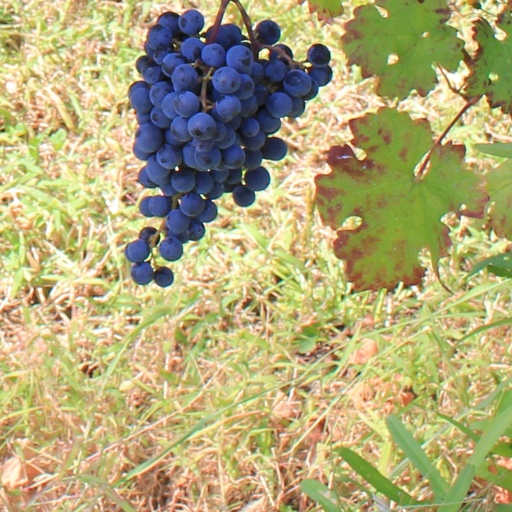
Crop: grape